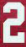
Number: 2